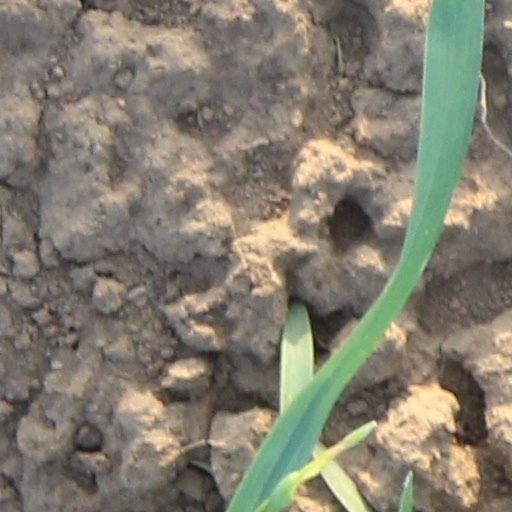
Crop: wheat